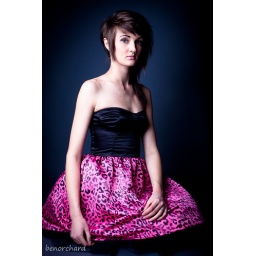
amanda sitting in a pink dress